Zhou (administrative division)

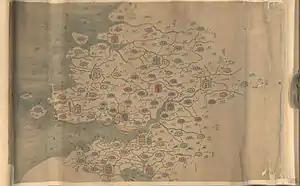
A mid-Qing map of Zhejiang Provinces, with all prefecture capitals indicated ( Hangzhou-fu, Wenzhou-fu, Jinhua-fu, etc.). South is on top.

The Tang dynasty also established "fǔ" ("prefectures"), "zhou" of special importance such as capitals and other major cities. By the Ming and Qing, became predominant divisions within Chinese provinces. In Ming and Qing, the word "fǔ" was typically attached to the name of each prefecture's capital city, thus both Chinese and Western maps and geographical works would often call the respective cities Hangzhou-fu, Wenzhou-fu, Wuchang-fu, etc.